Scarlett Johansson

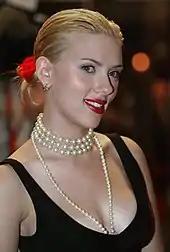
A photograph of Scarlett Johansson wearing a black dress and a pearl necklace.

In Peter Webber's "Girl with a Pearl Earring", which is based on the novel of the same name by Tracy Chevalier, Johansson played Griet, a young 17th-century servant in the household of the Dutch painter Johannes Vermeer (played by Colin Firth). Webber interviewed 150 actors before casting Johansson. Johansson found the character moving, but did not read the novel, as she thought it was better to approach the story with a fresh start. "Girl with a Pearl Earring" received positive reviews and was profitable. In his review for "The New Yorker", Anthony Lane thought that her presence kept the film "alive", writing, "She is often wordless and close to plain onscreen, but wait for the ardor with which she can summon a closeup and bloom under its gaze; this is her film, not Vermeer's, all the way." Owen Gleiberman of "Entertainment Weekly" noted her "nearly silent performance", remarking, "The interplay on her face of fear, ignorance, curiosity and sex is intensely dramatic." She was nominated for the BAFTA Award for Best Actress in a Leading Role and Golden Globe Awards for Best Actress for both films in 2003, winning the former for "Lost in Translation".